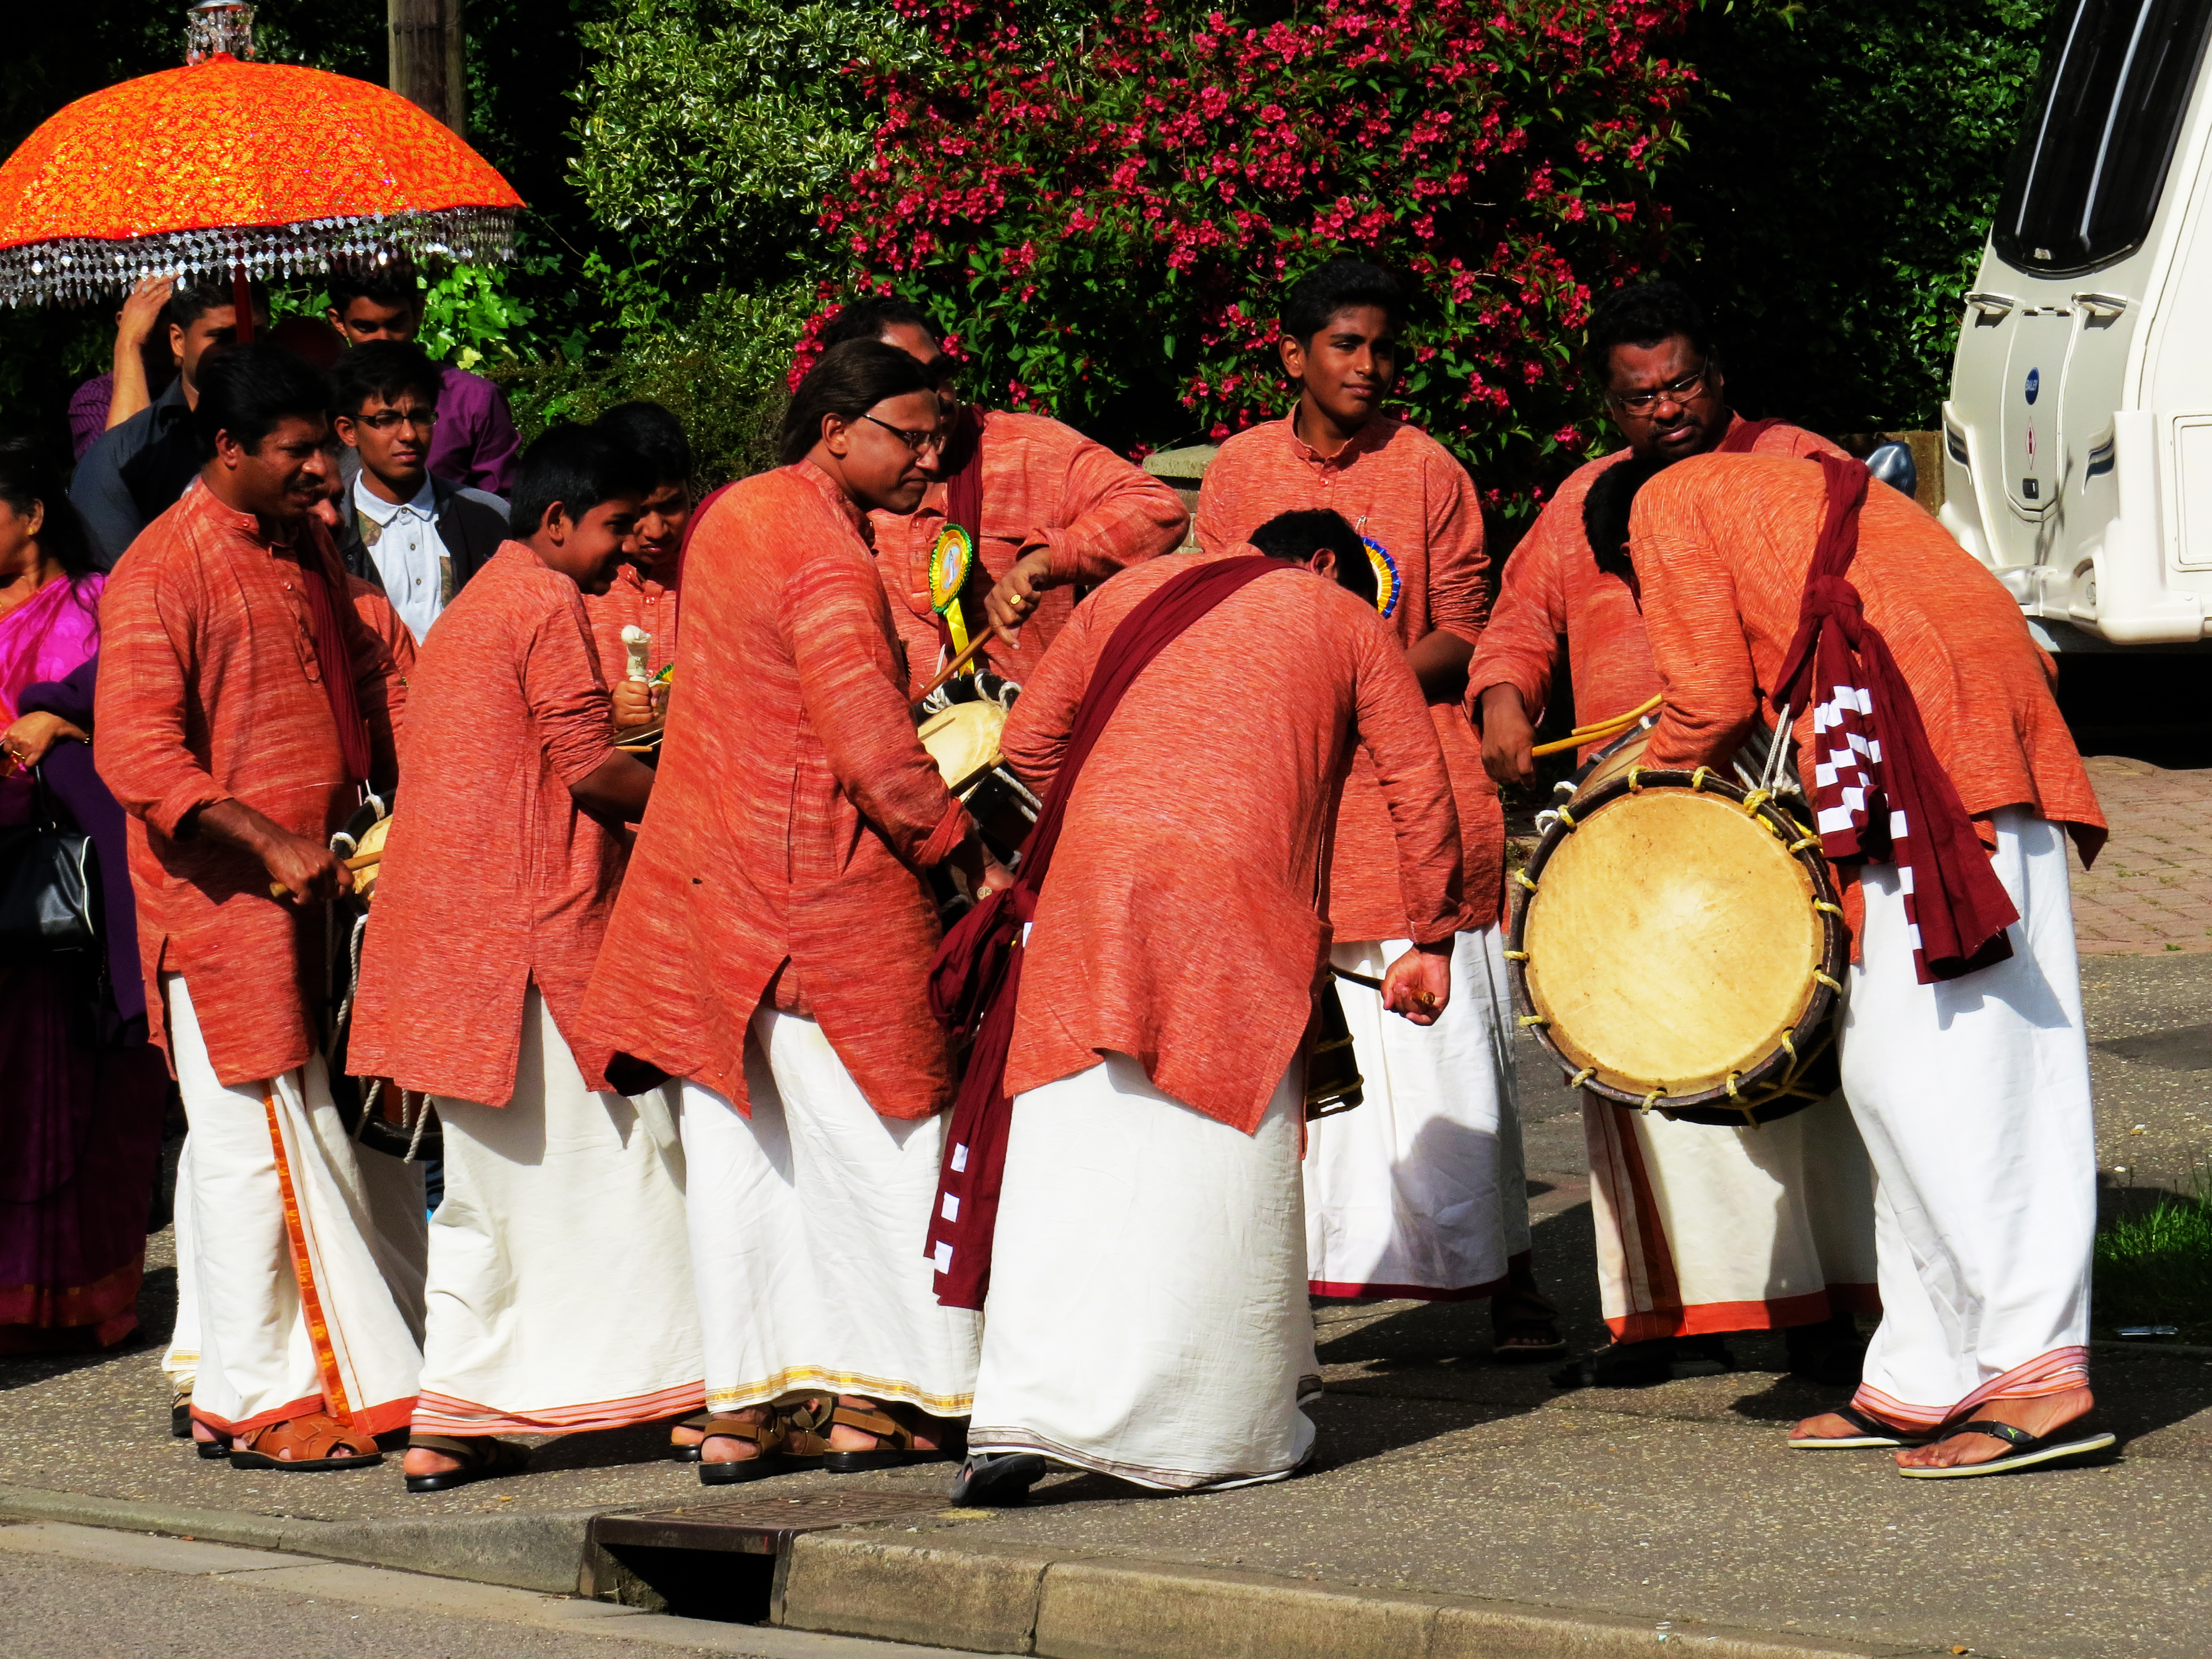
musician, drum, uk, festival, tradition, peterborough, ourladypeaceprocession, folk dance, skin head percussion instrument